John H. Francis Polytechnic High School

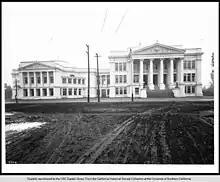
Old, neoclassical campus of Metropolitan Polytechnic High near LA's historic core, 1905

In 1905, Metropolitan Polytechnic moved to the south side of Washington Boulevard at the corner of Flower Street in downtown Los Angeles, across Washington from old St. Vincent's College. Poly was the first school to offer studies in multiple class subjects, which is now modeled by many high schools, as "periods." In 1935, its name was changed to "John H. Francis Polytechnic" to honor the founding principal.